Jizmak Da Gusha

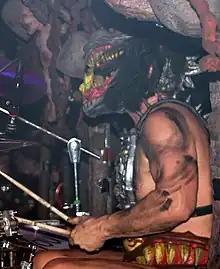

Jizmak Da Gusha is the drummer for the heavy metal band Gwar. Although the costume has undergone many changes since the character was introduced, Jizmak's onstage get-up somewhat resembles a monstrous dog with very large teeth. He is usually seen wielding a large warhammer, most likely a reference to his role as drummer in the band.